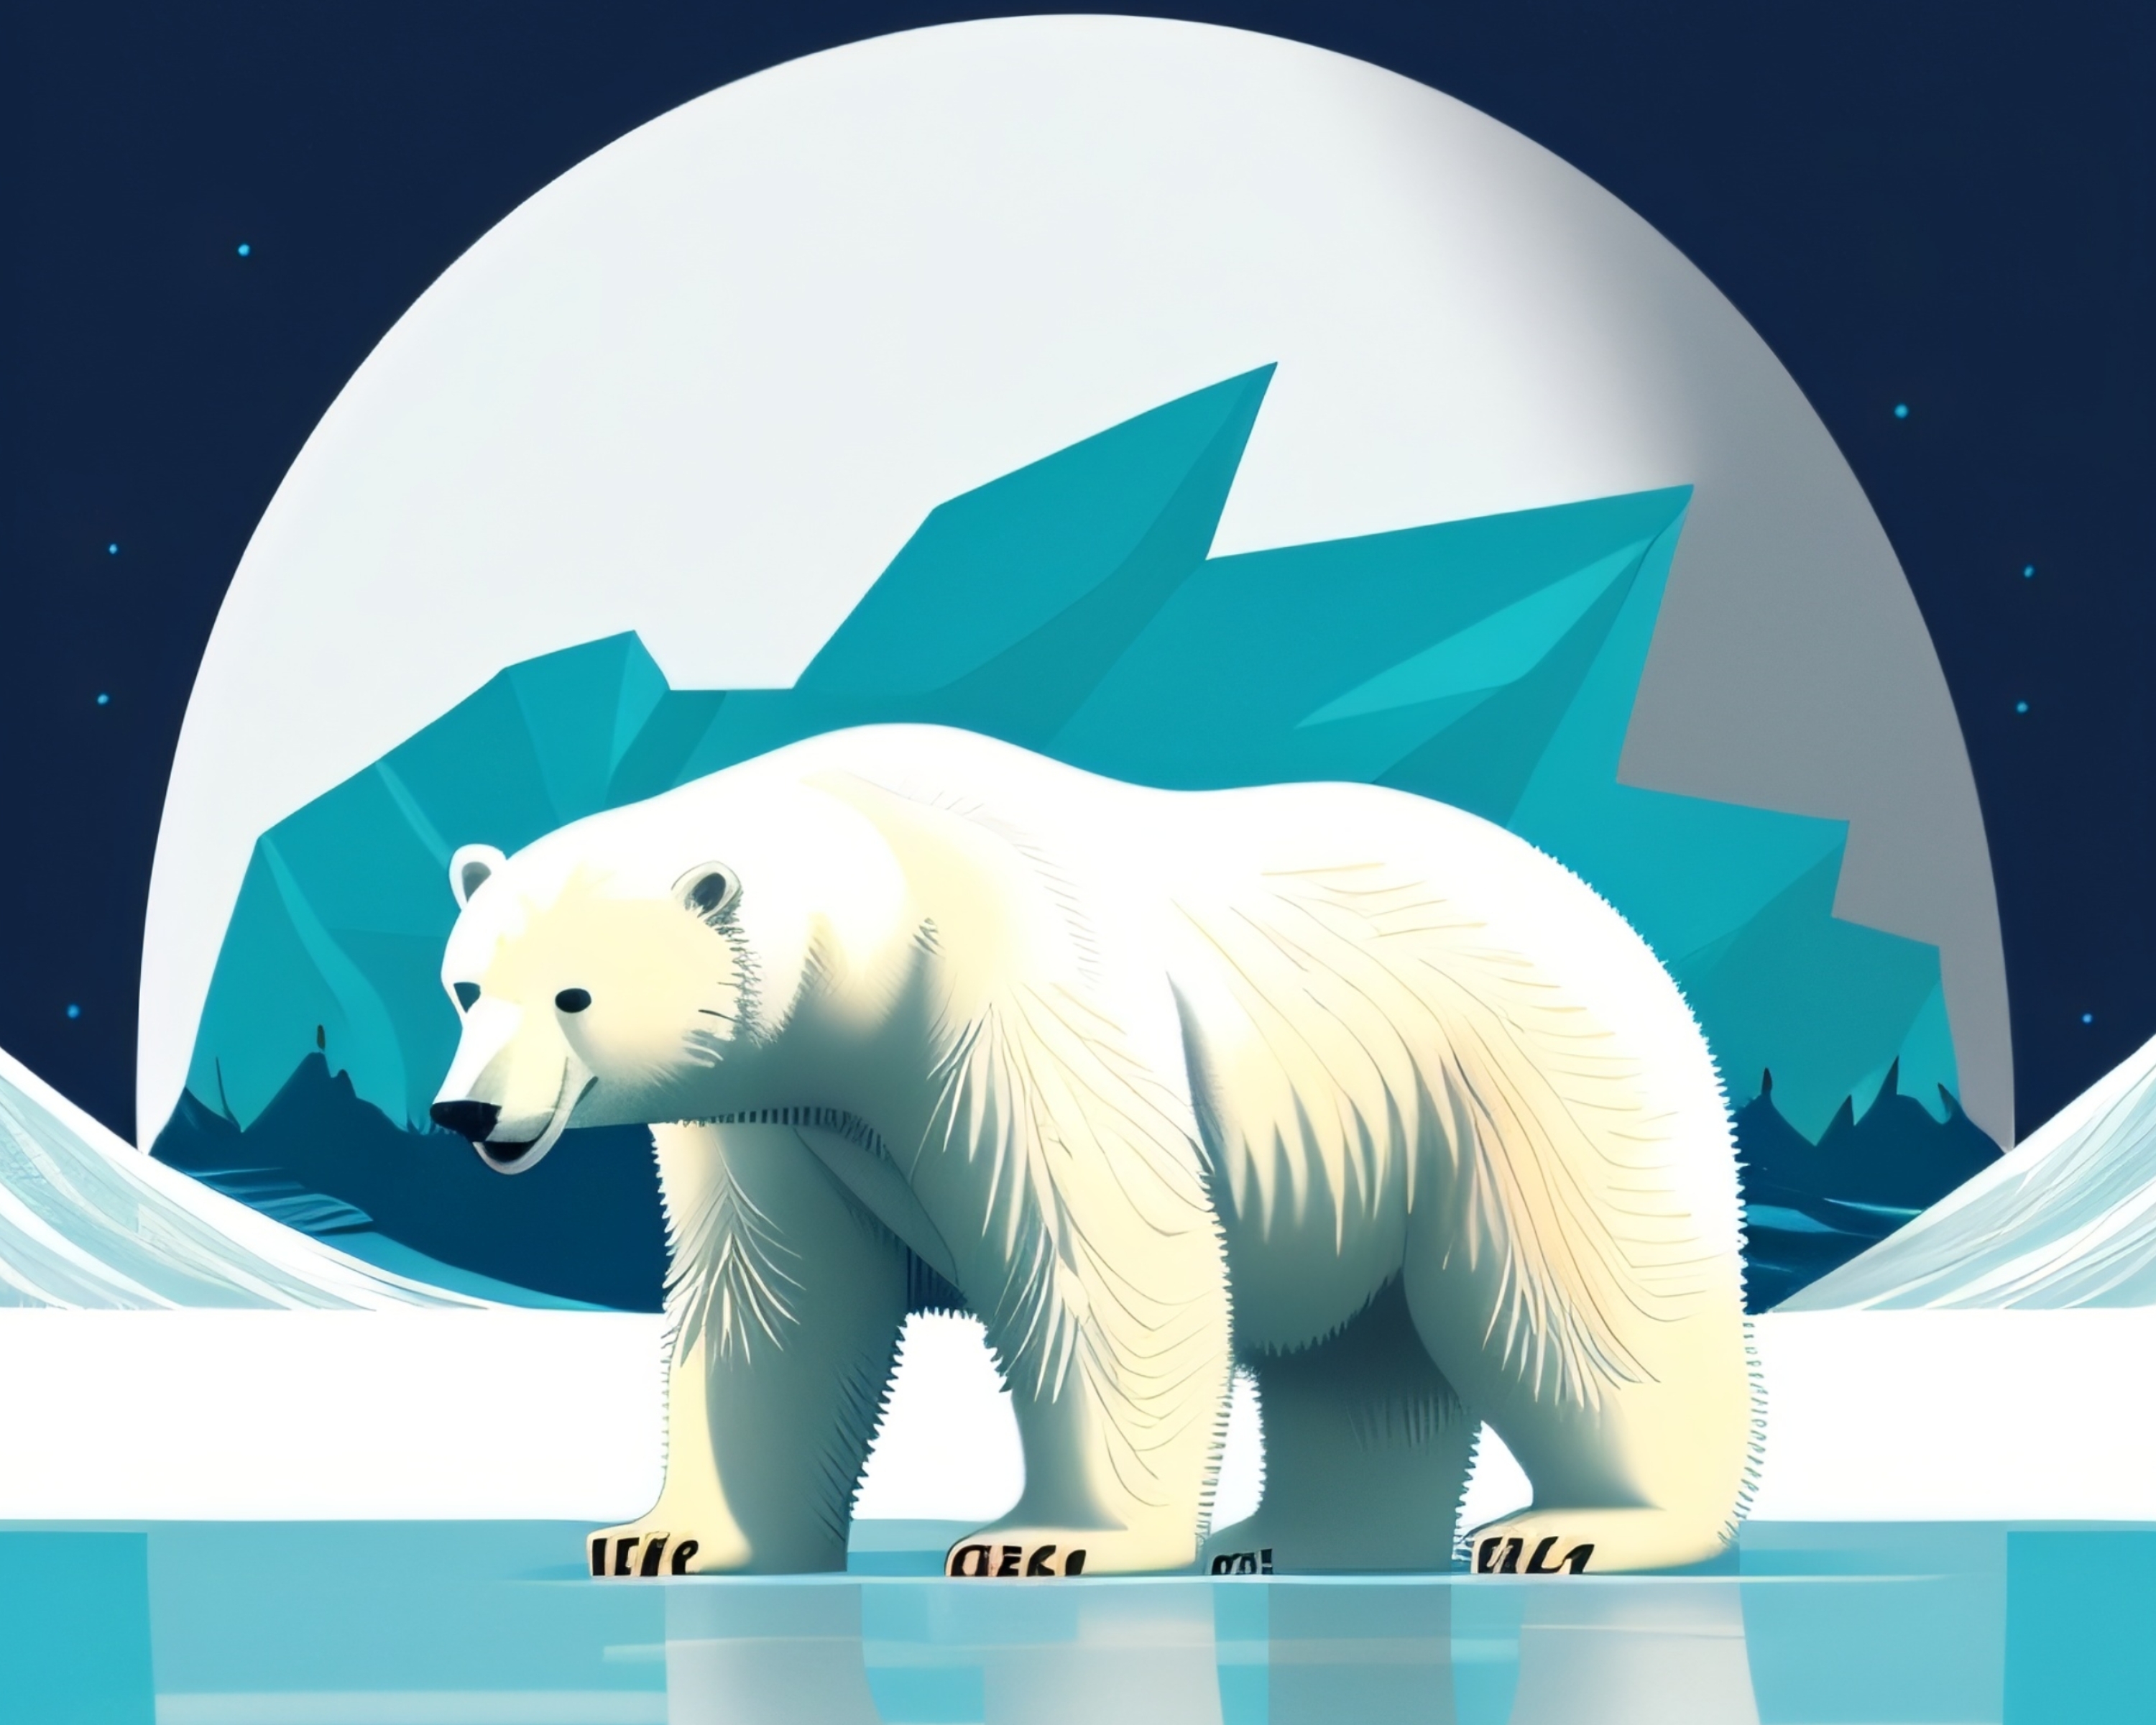
polar bear, bear, sea bear, white, white fur, wilderness, arctic, wildlife, snow, wild, ice, climate, cartoon, winter, nature, carnivore, organism, art, terrestrial animal, adaptation, font, polar ice cap, illustration, electric blue, drink, drawing, brand, arctic ocean, visual arts, natural landscape, logo, ocean, ice cap, graphics